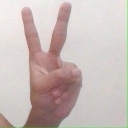
अक्षर: क